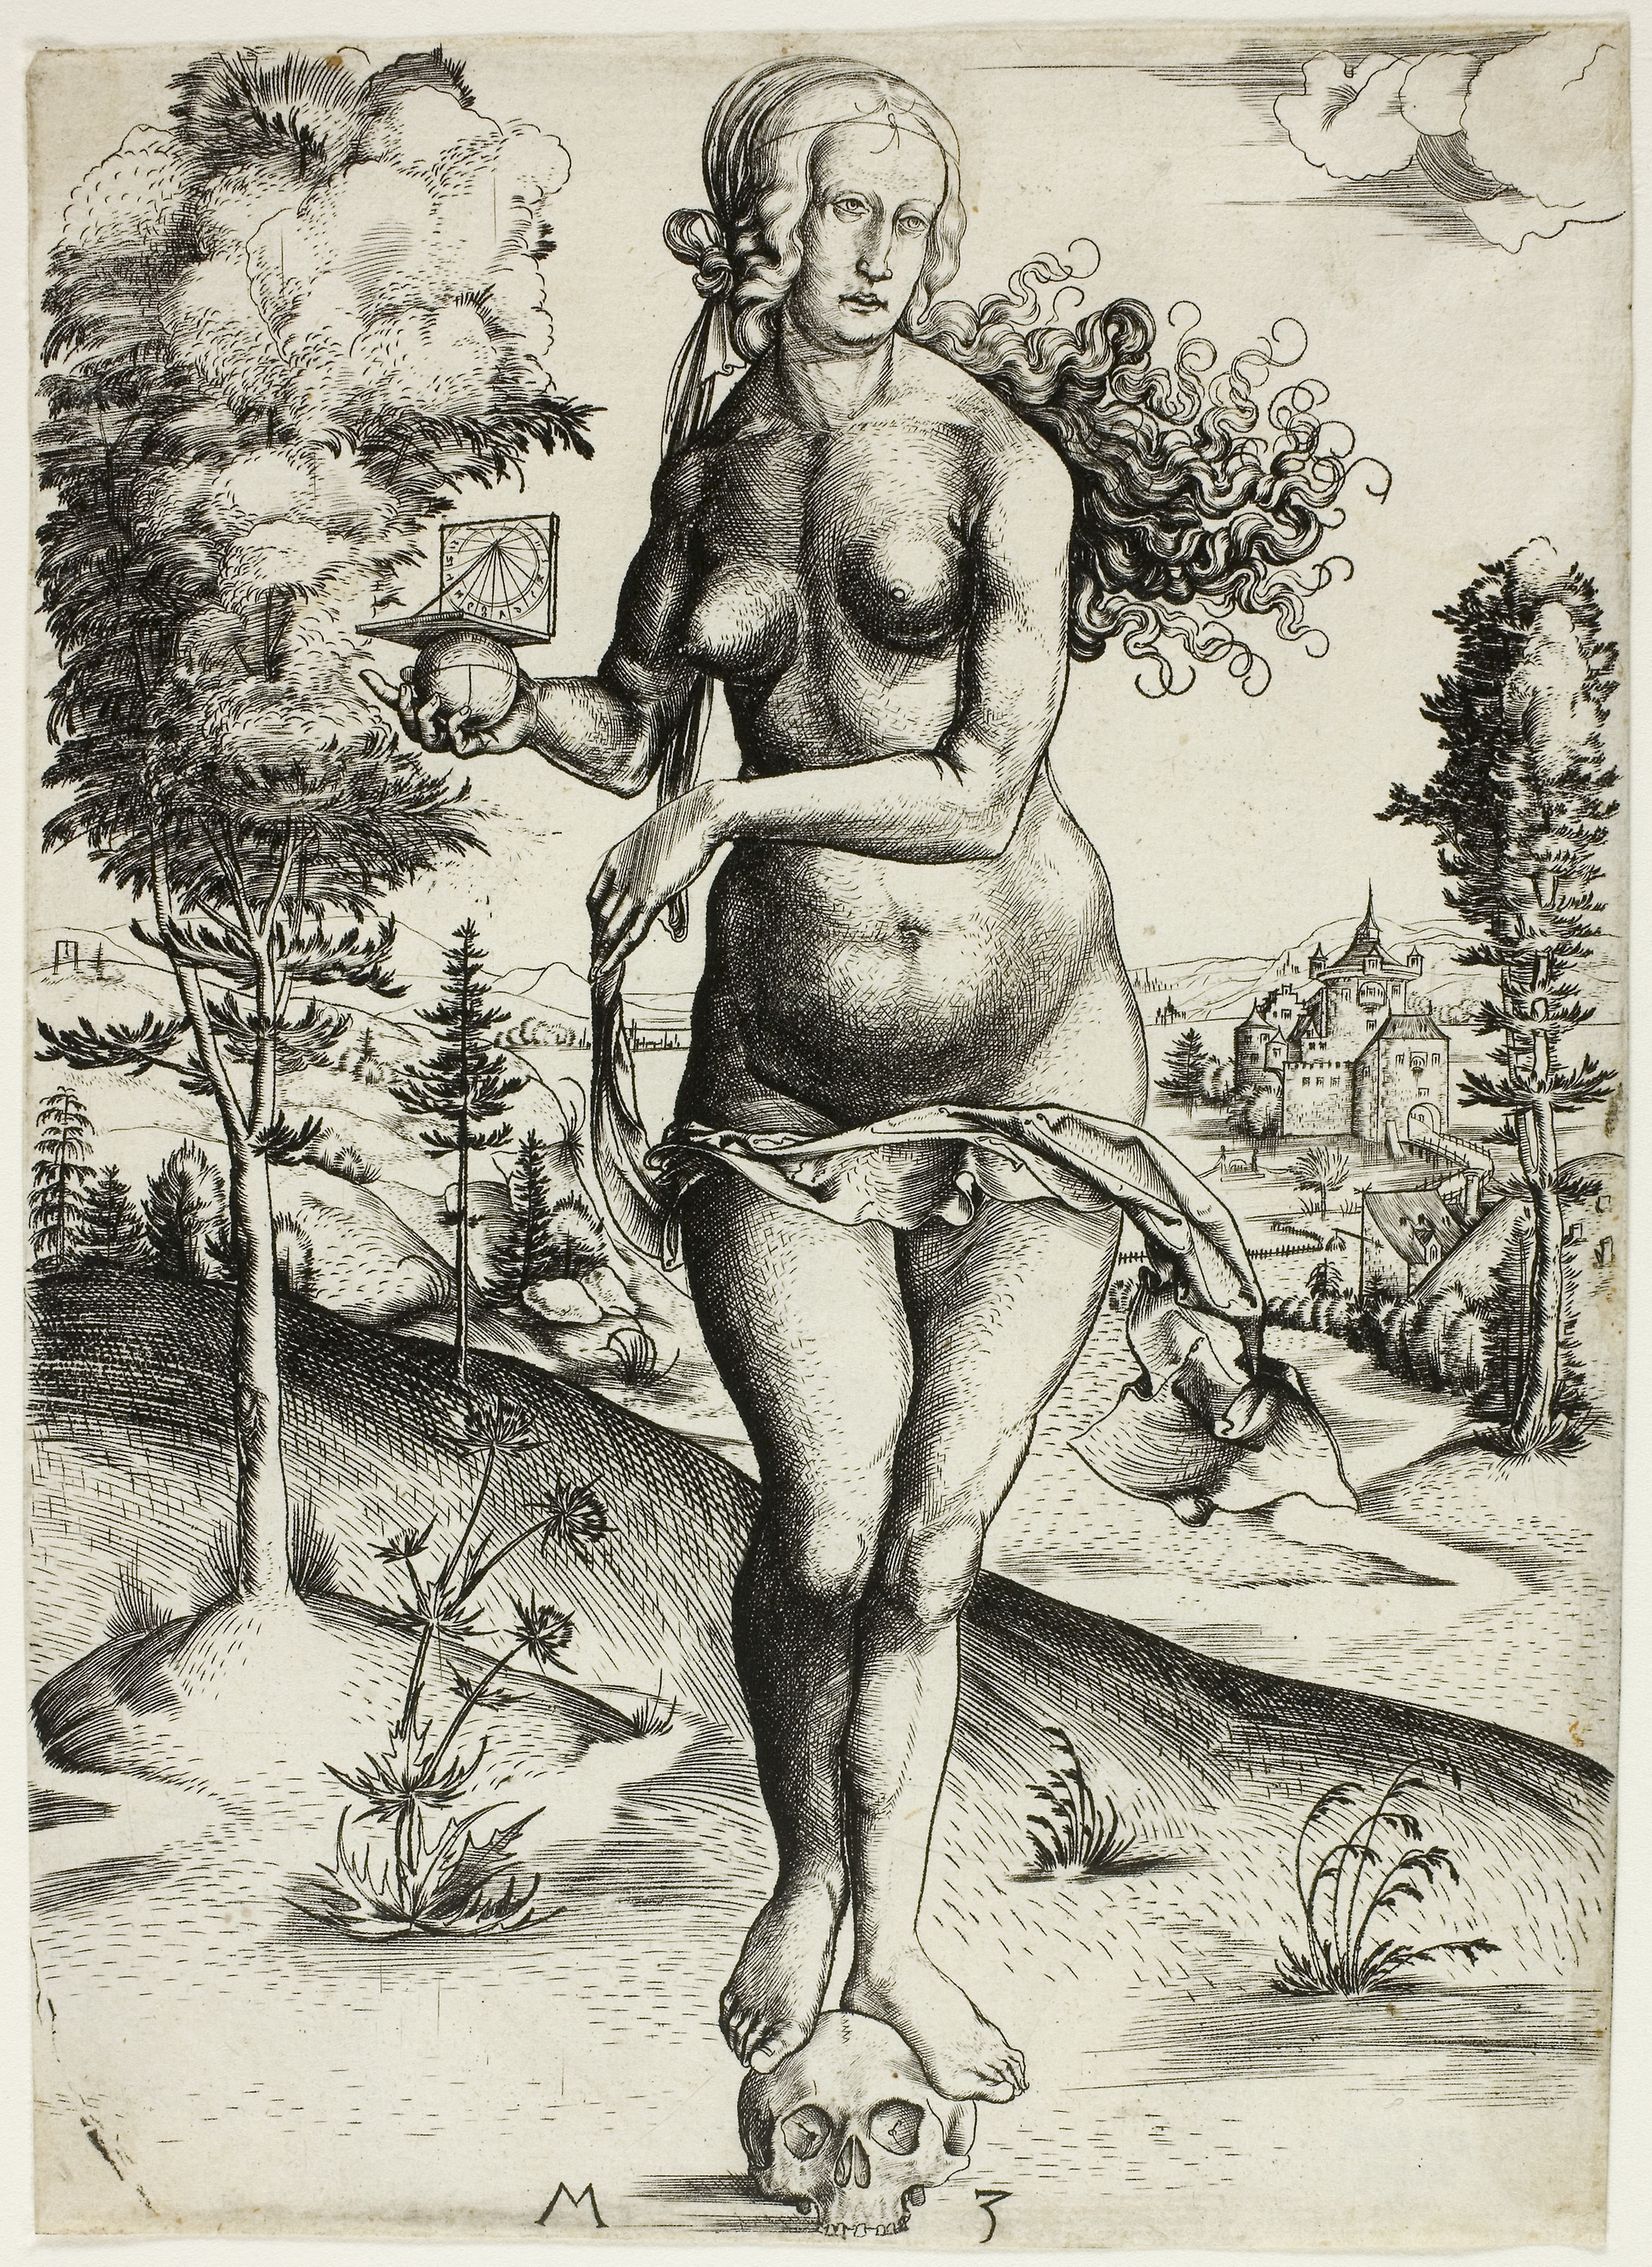
art, tree, figure drawing, drawing, human, muscle, illustration, human behavior, mythology, artwork, black and white, visual arts, sketch, fictional character, fiction